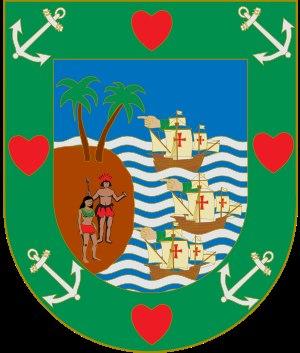
Les frères Pinzón — Martín Alonso Pinzón, Vicente Yáñez Pinzón et Francisco Martín Pinzón — étaient des marins et explorateurs espagnols de la fin du XVᵉ siècle et du début du XVIᵉ siècle, tous trois membres de la famille Pinzón et natifs de Palos de la Frontera. Ils participèrent activement au premier voyage de Christophe Colomb, avec comme résultat la découverte de l'Amérique en 1492, et à d'autres voyages d'exploration. Ils étaient des marins jouissant d'un grand prestige dans la région côtière de Huelva, et grâce à leurs différents voyages commerciaux et de cabotage, ils ont acquis une certaine renommée et une situation confortable, ce qui leur a permis de bénéficier du respect et de la reconnaissance de leurs pairs. La position stratégique offerte par le port historique de Palos, d'où des expéditions sont parties pour les côtes africaines ou pour la guerre contre le Portugal, lui a permis d'être le point de départ de la plupart des expéditions maritimes, organisées à de nombreuses reprises par cette famille.